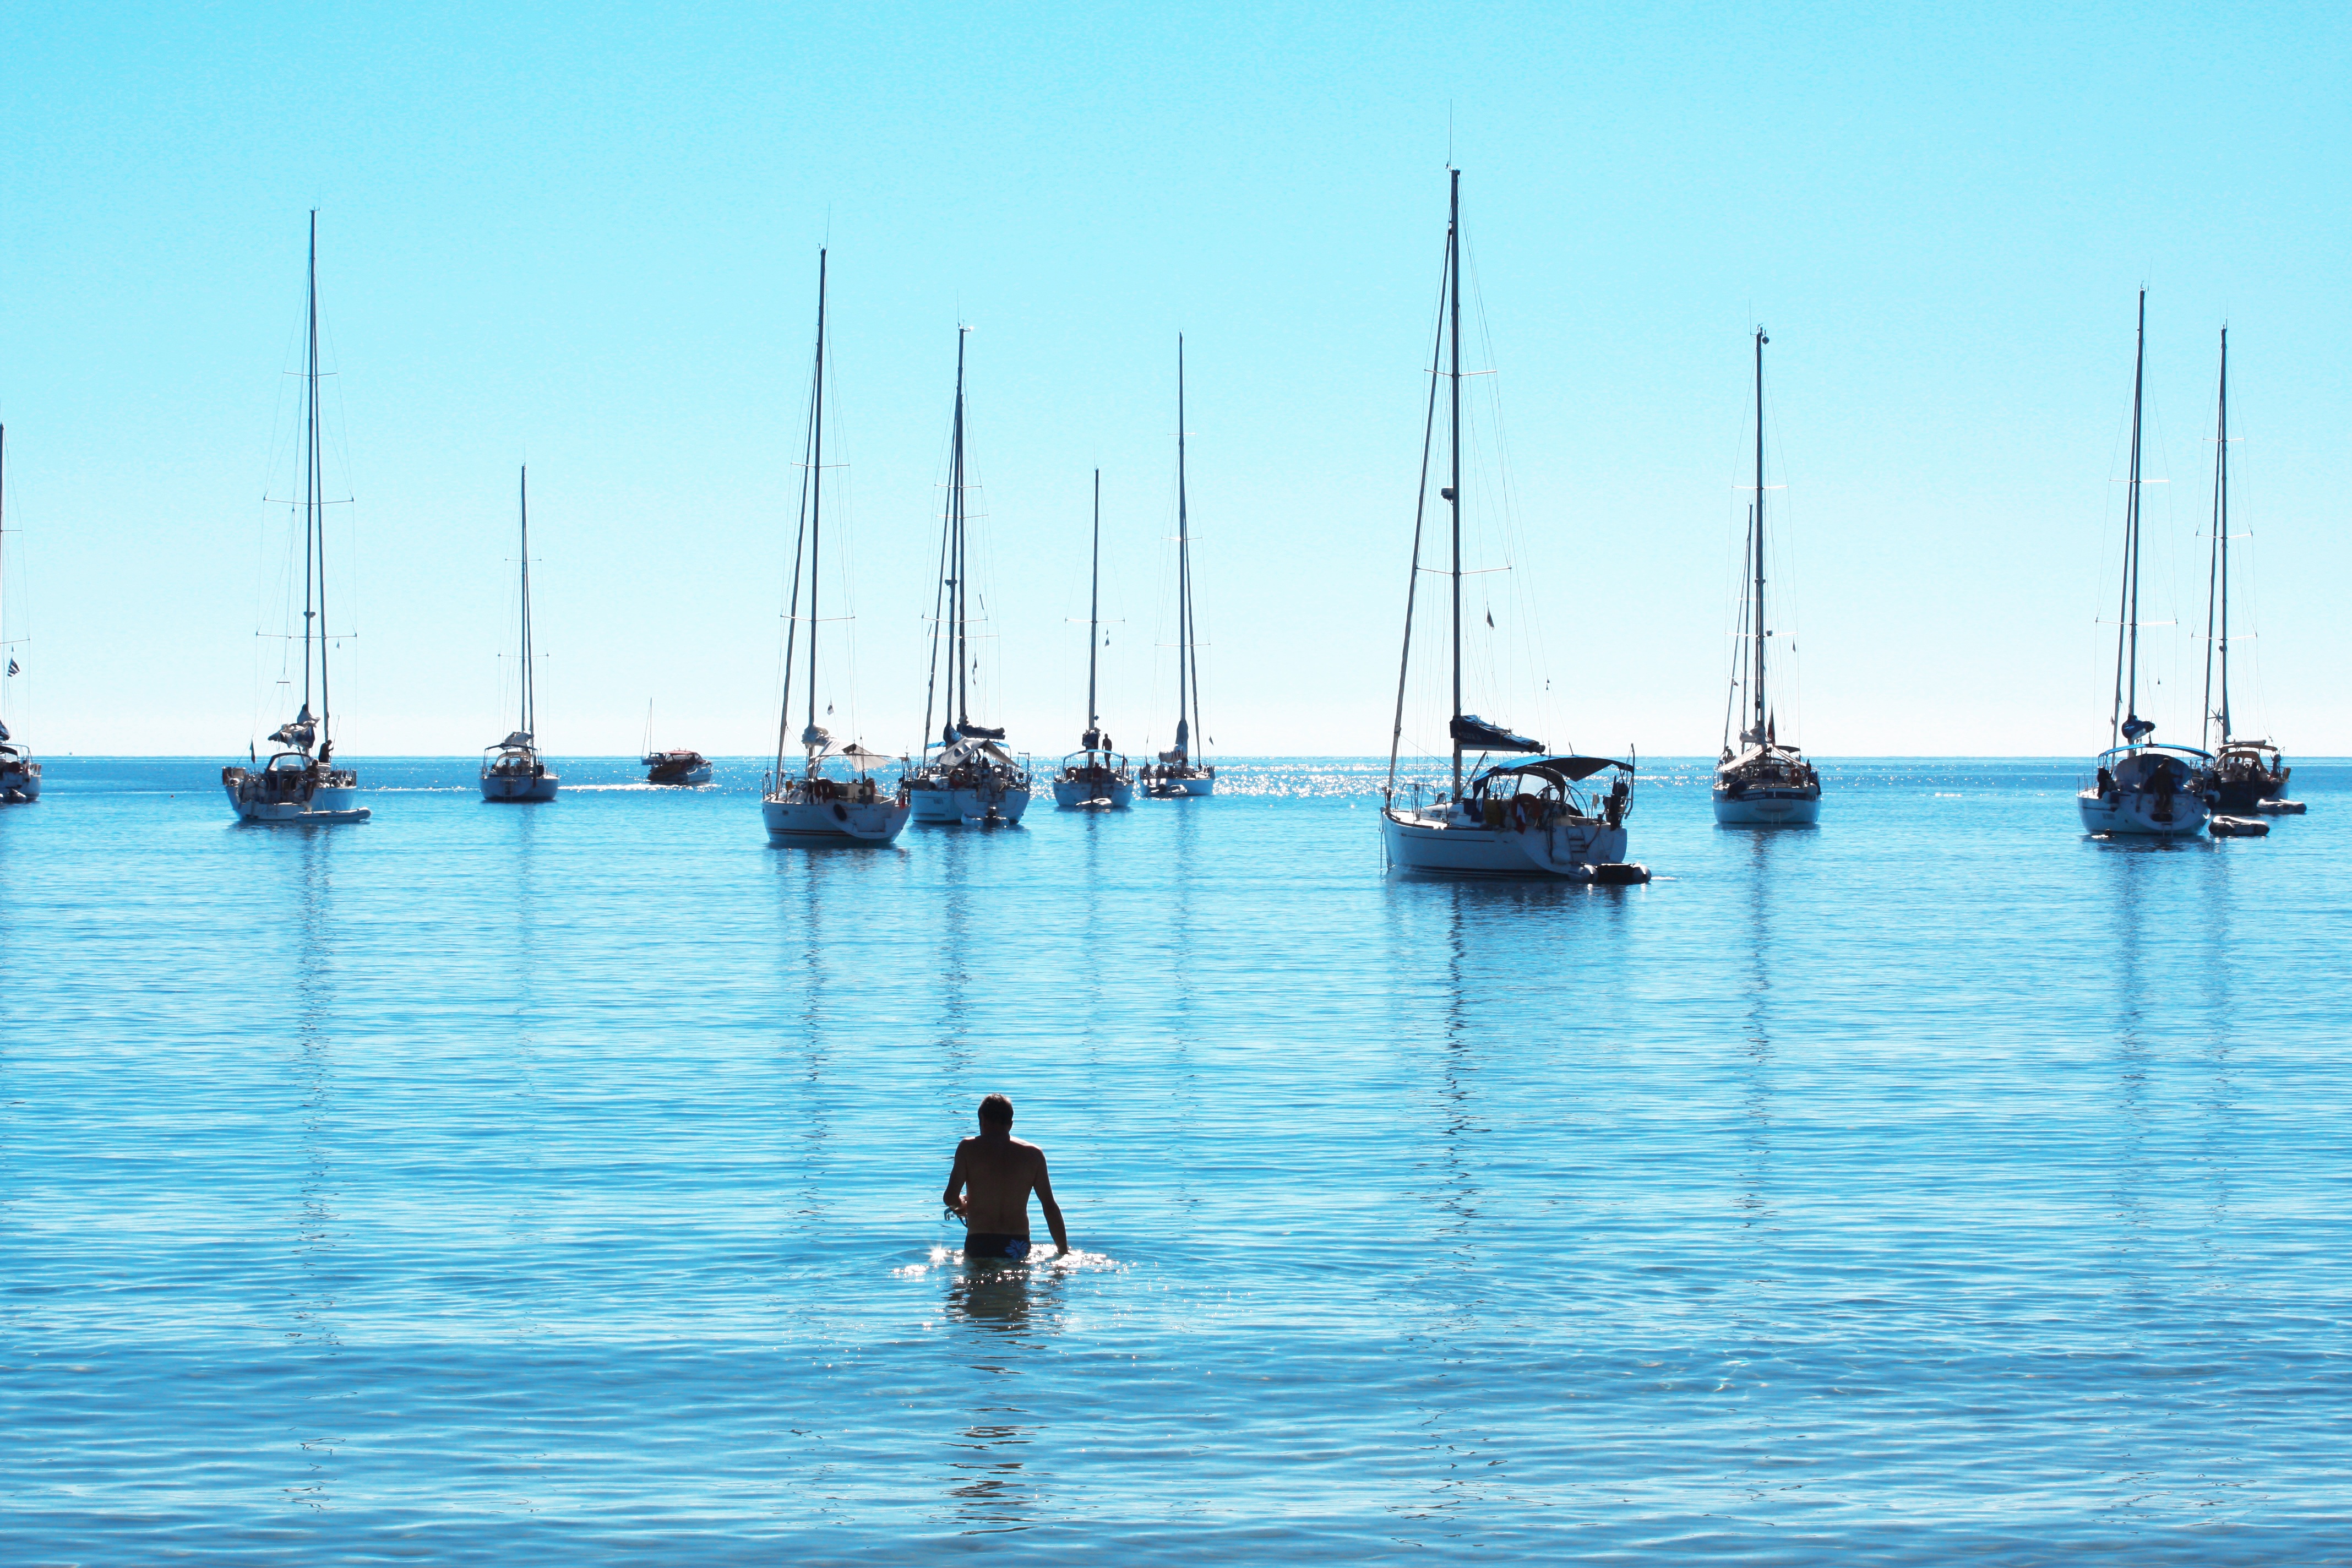
beach, sea, nature, boat, vehicle, mast, sailing, bay, marina, sailboat, boating, boats, sail, watercraft, corsican, island of beauty